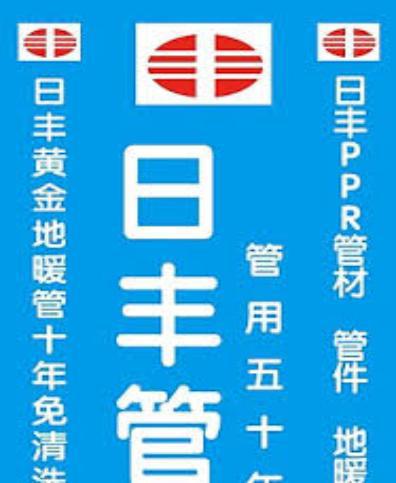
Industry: Others